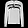
Label: Pullover